Deniss Vasiļjevs

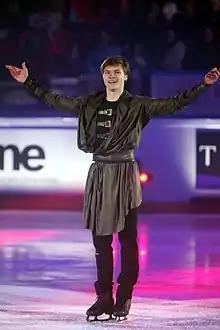
Vasiļjevs at the 2018 Internationaux de France

In spring 2016, Vasiļjevs had new programs choreographed by Stéphane Lambiel in Champéry, Switzerland. He was diagnosed with a tear in his left adductor muscle during the off-season and visited Toronto in late July 2016 for physiotherapy. On 25 August 2016, he announced that Lambiel had agreed to coach him in Champéry. He started practicing double jumps in early September. He also worked on developing his program details, steps, and spins.